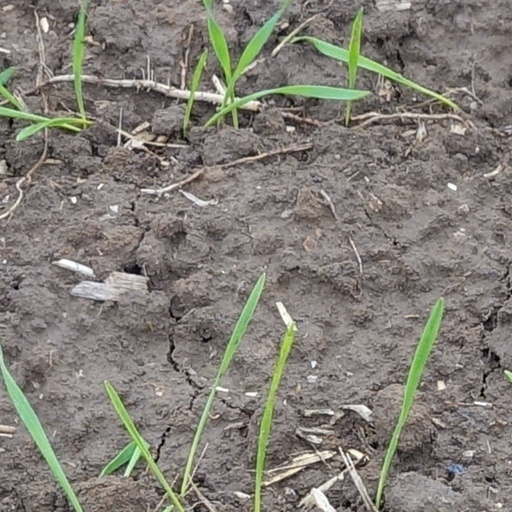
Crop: wheat